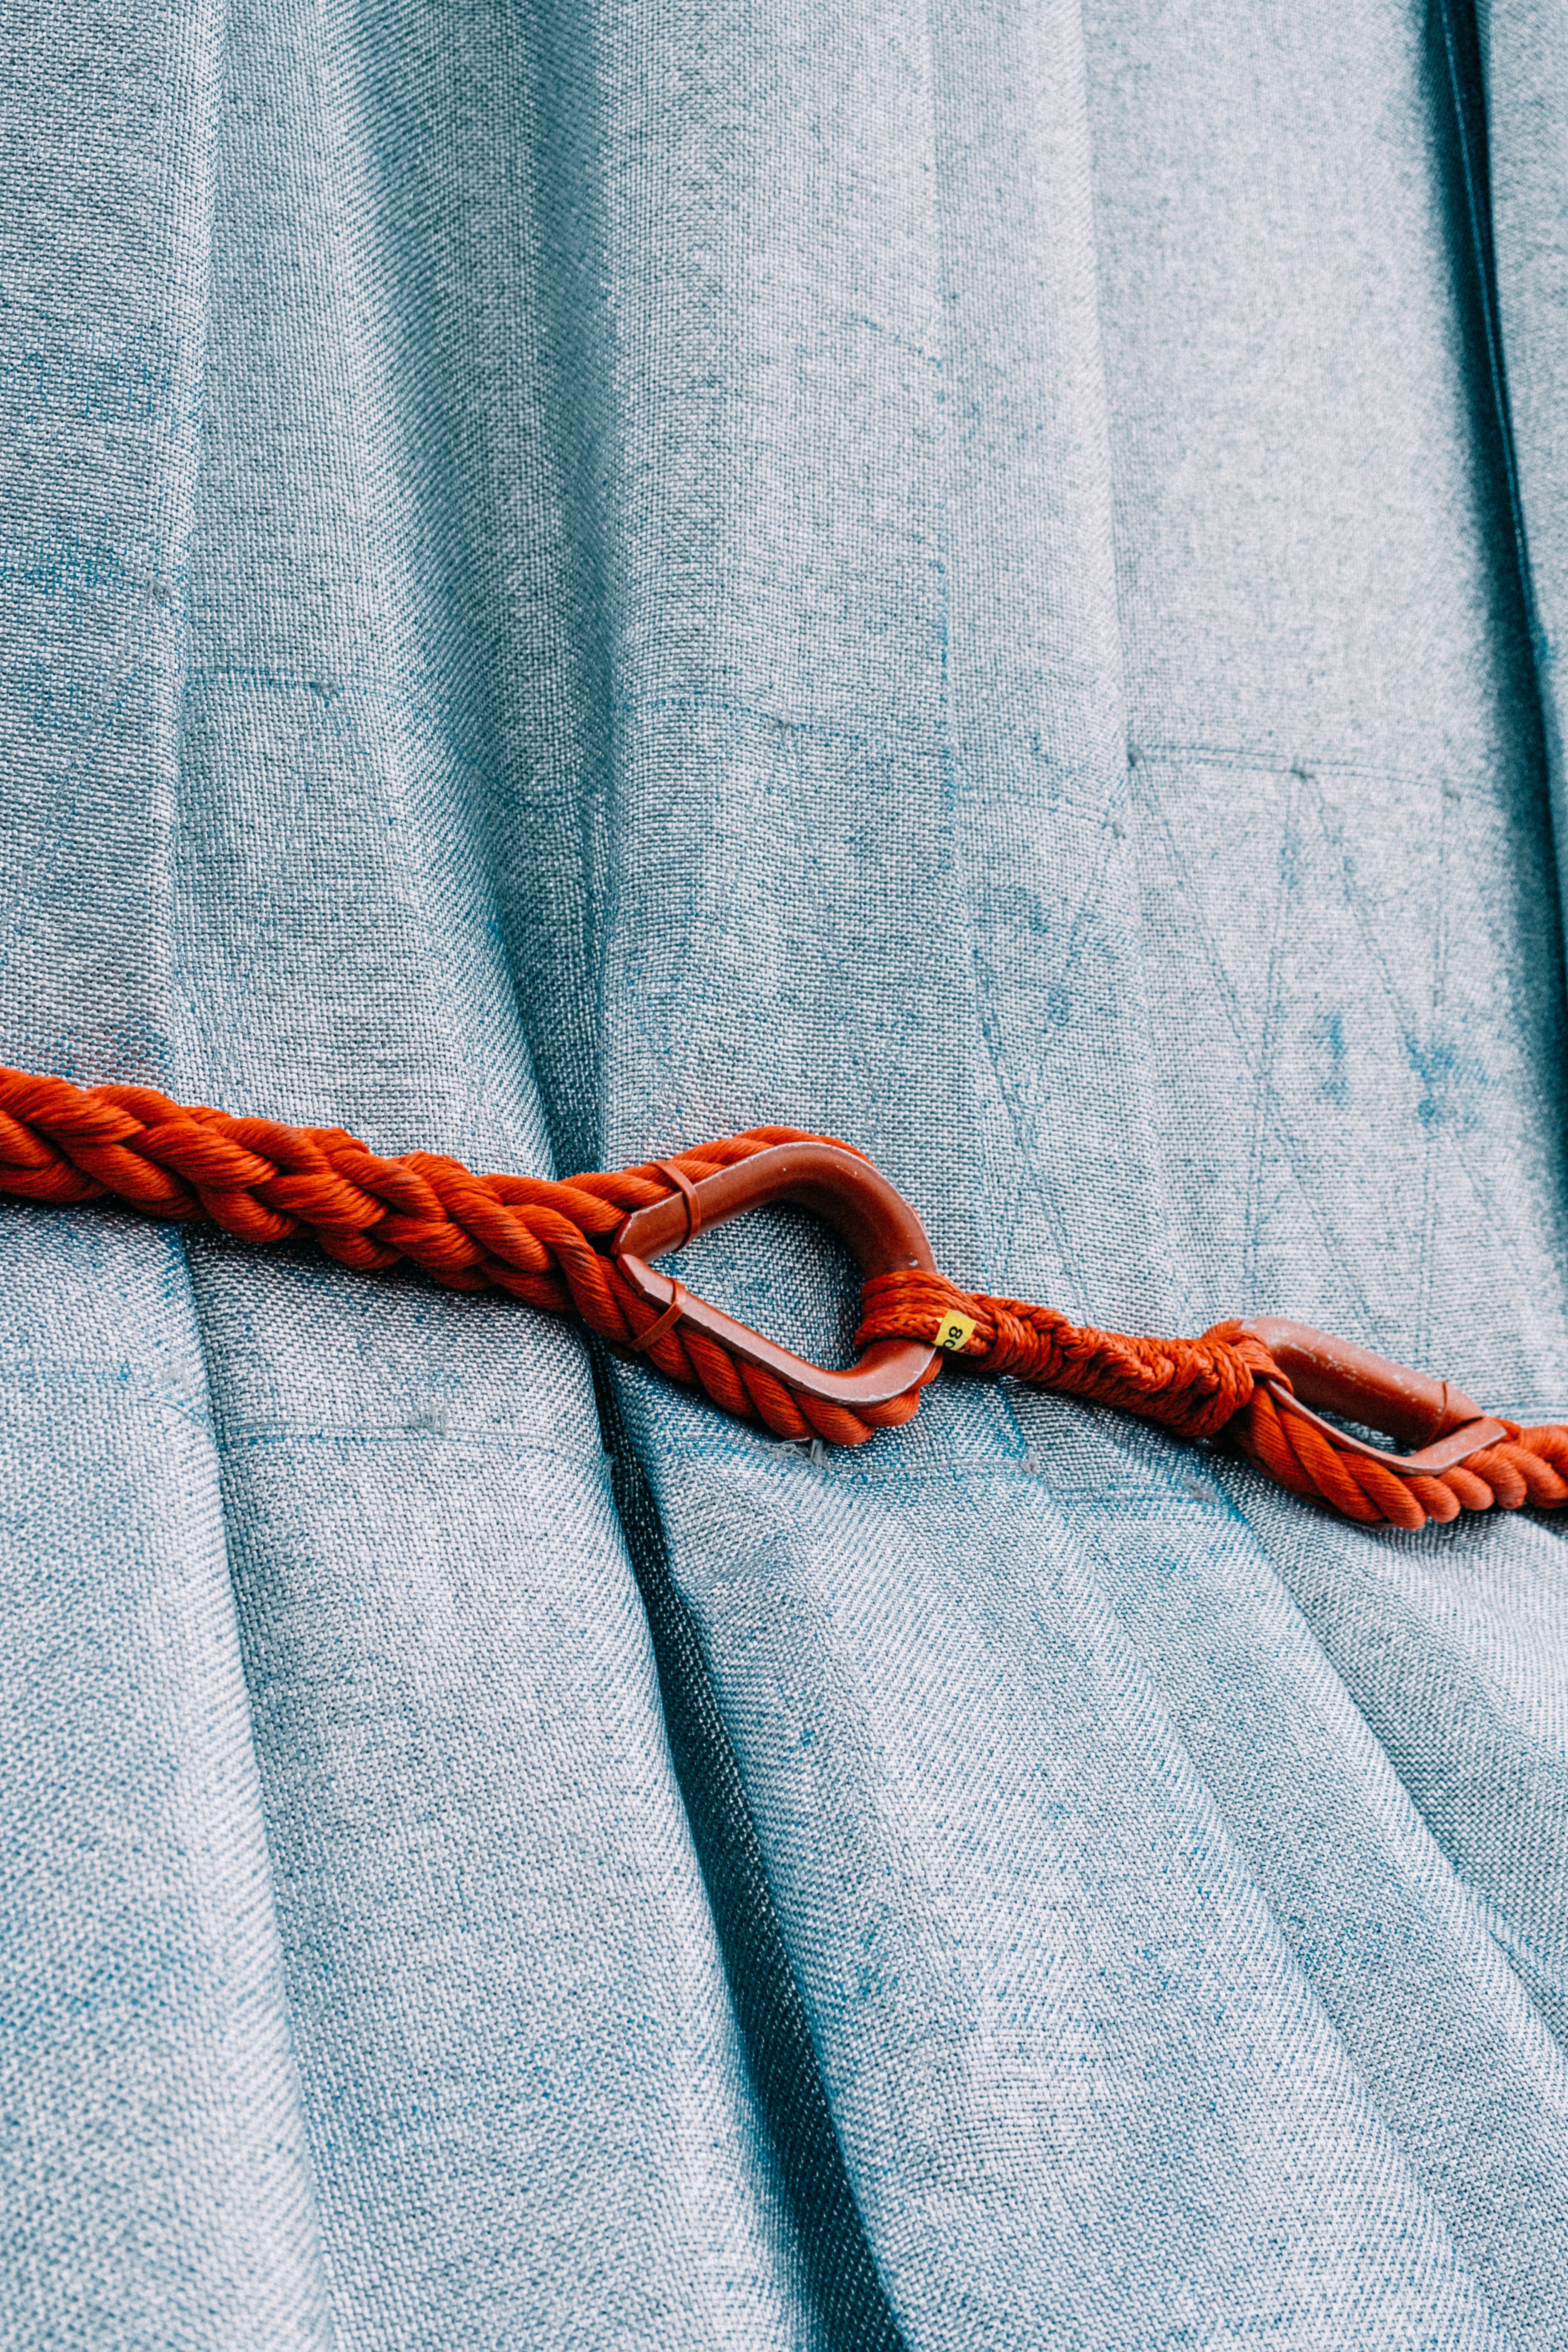
natural, product, textile, sleeve, grey, Material property, electric blue, pattern, wire, close up, collar, font, composite material, fashion accessory, carmine, rope, denim, thread, fiber, linens, cable, sportswear, electrical supply, stitch, metal, electronics accessory